Rainbow (Warsaw)

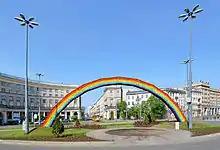

As the rainbow symbol is also associated with the LGBT movement, and because it contains six colors just like the LGBT flag, the Tęcza in the Savior Square in Warsaw proved controversial, in part because it was placed in front of a church. The installation was damaged five times as of November 2013, with the usual method of vandalism being arson. The installation was damaged on 13 September 2012; on 1 January 2013 (ruled to be accidental fireworks damage) and again three days later on 4 January; in July 2013; and once again during marches on Polish Independence Day on 11 November 2013. The November 2013 incident occurred in the background of a wider riot by right-wing nationalists, who clashed with police and vandalized other parts of the city as well, also attacking the Russian embassy.